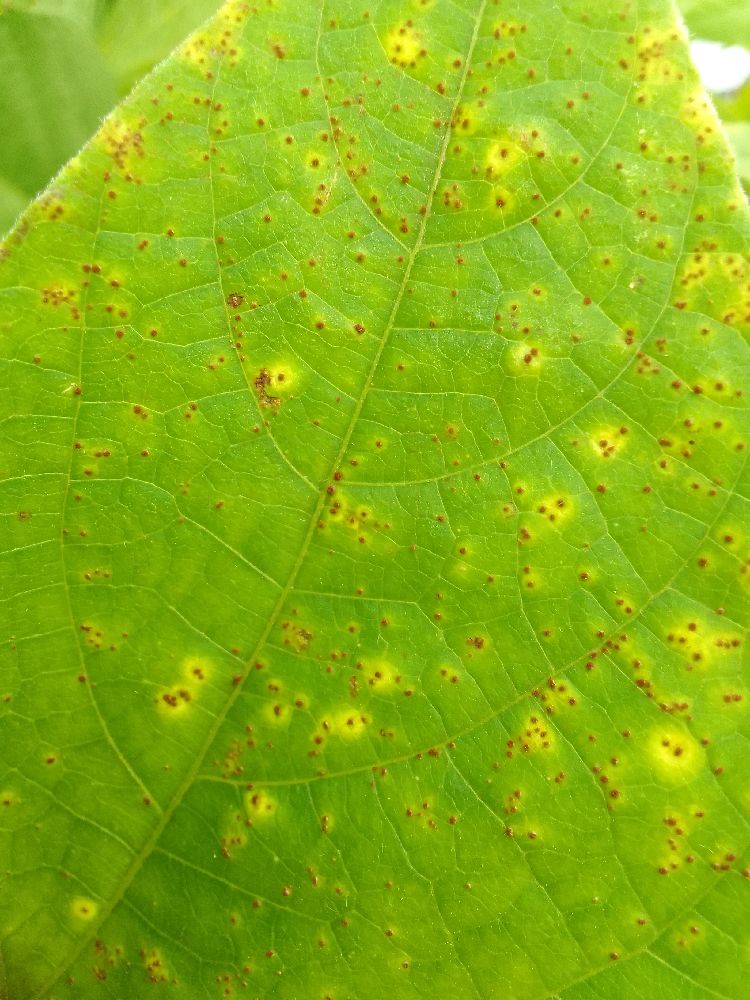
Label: rust